Alexandra Kiroi-Bogatyreva

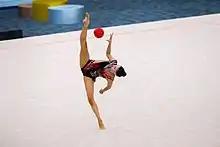
Kiroi-Bogatryreva performs a side balance with her ball at the 2022 Oceania Championships

Kiroi-Bogatyreva began the 2022 season at the Tashkent World Cup where she placed 12th in the all-around. Then at the Baku World Cup, she finished 24th in the all-around. At the Australian Championship, Kiroi-Bogatyreva regained the individual all-around national title, while adding two more individual apparatus national titles and a team gold medal.